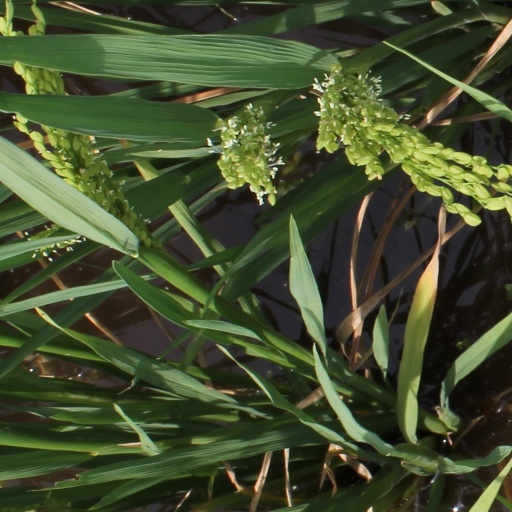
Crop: rice